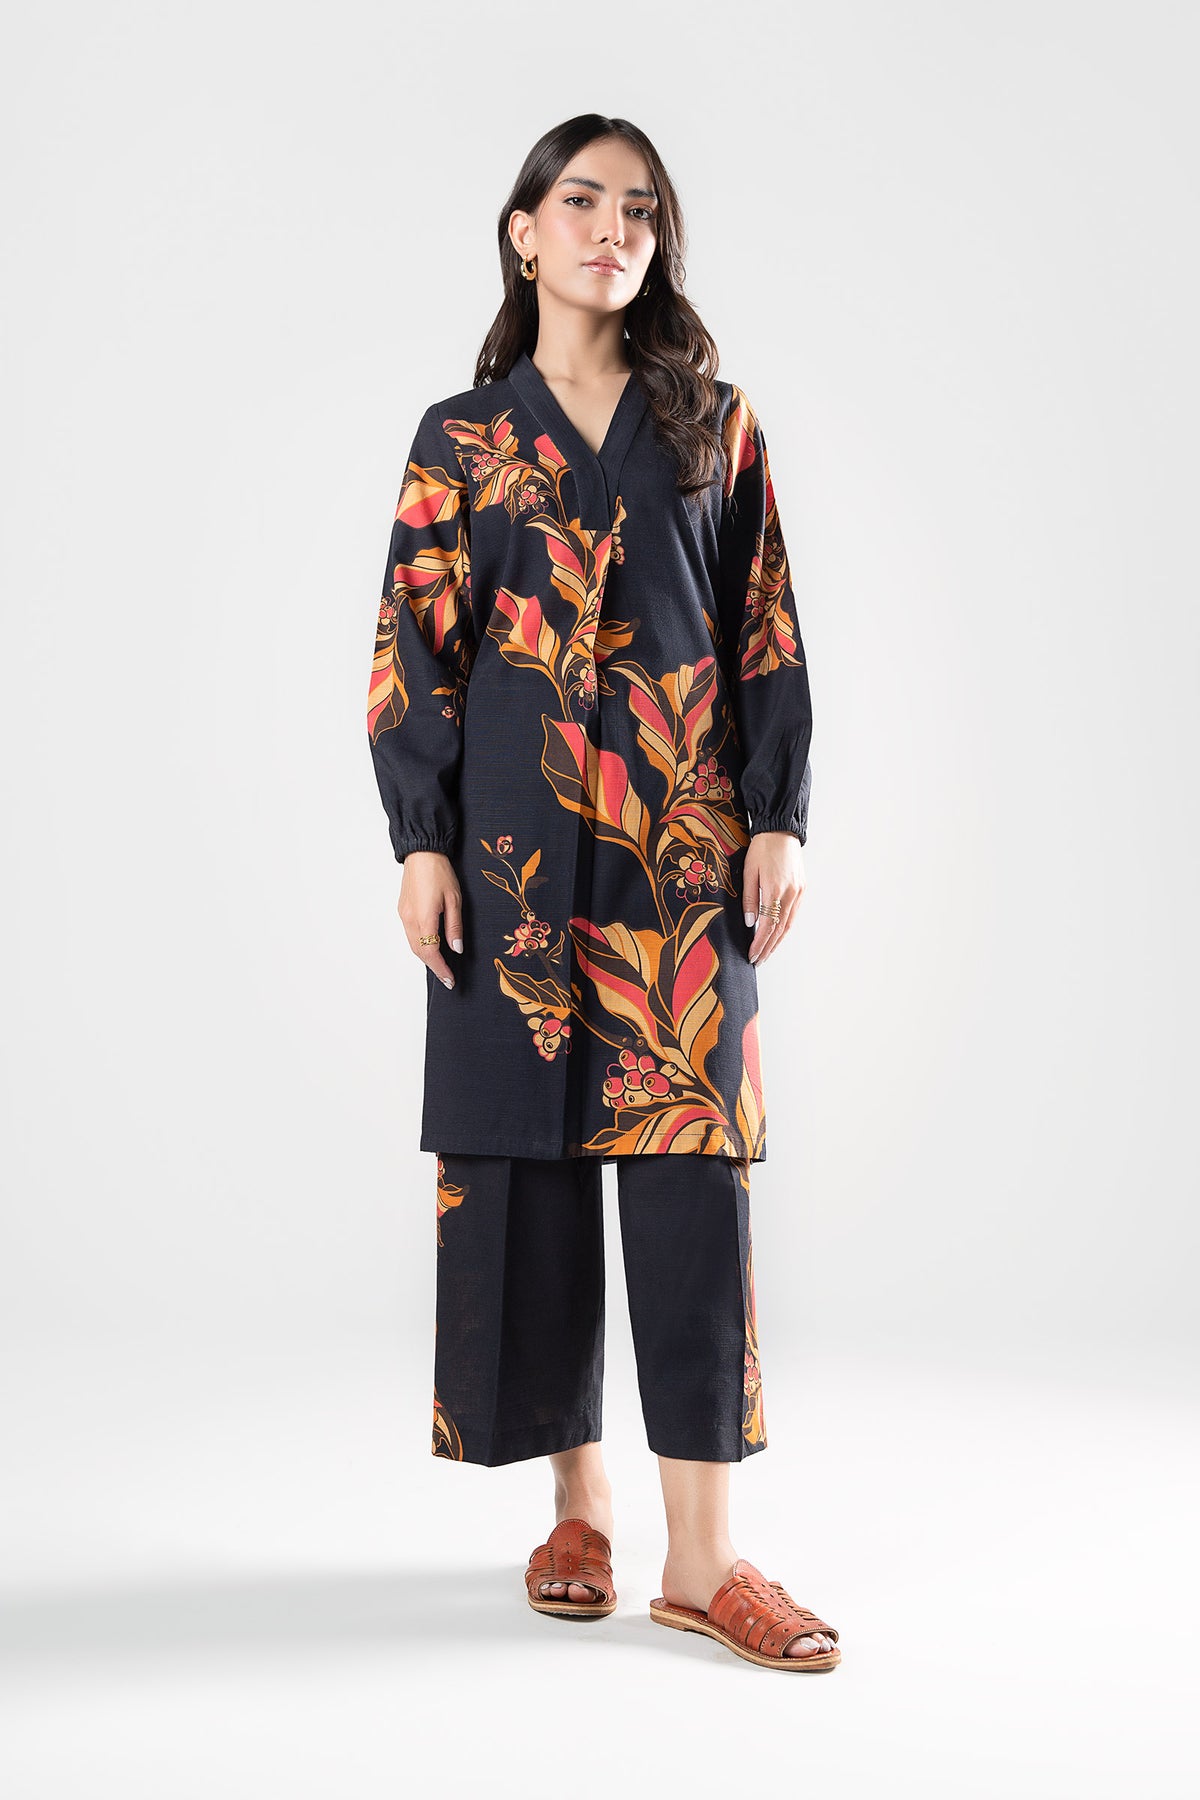
navy multi karla print cotton tun